Viktor Berestovoy

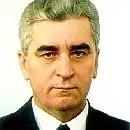
Berestovoy in 1993

Viktor Ivanovich Berestovoy (Russian: Виктор Иванович Берестовой; born on 9 May 1948), is a Russian politician and statesman who was the first Governor of Belgorod Oblast from 1991 to 1993. Berestovoy was a member of parliament of the State Duma from 1993 to 1996.